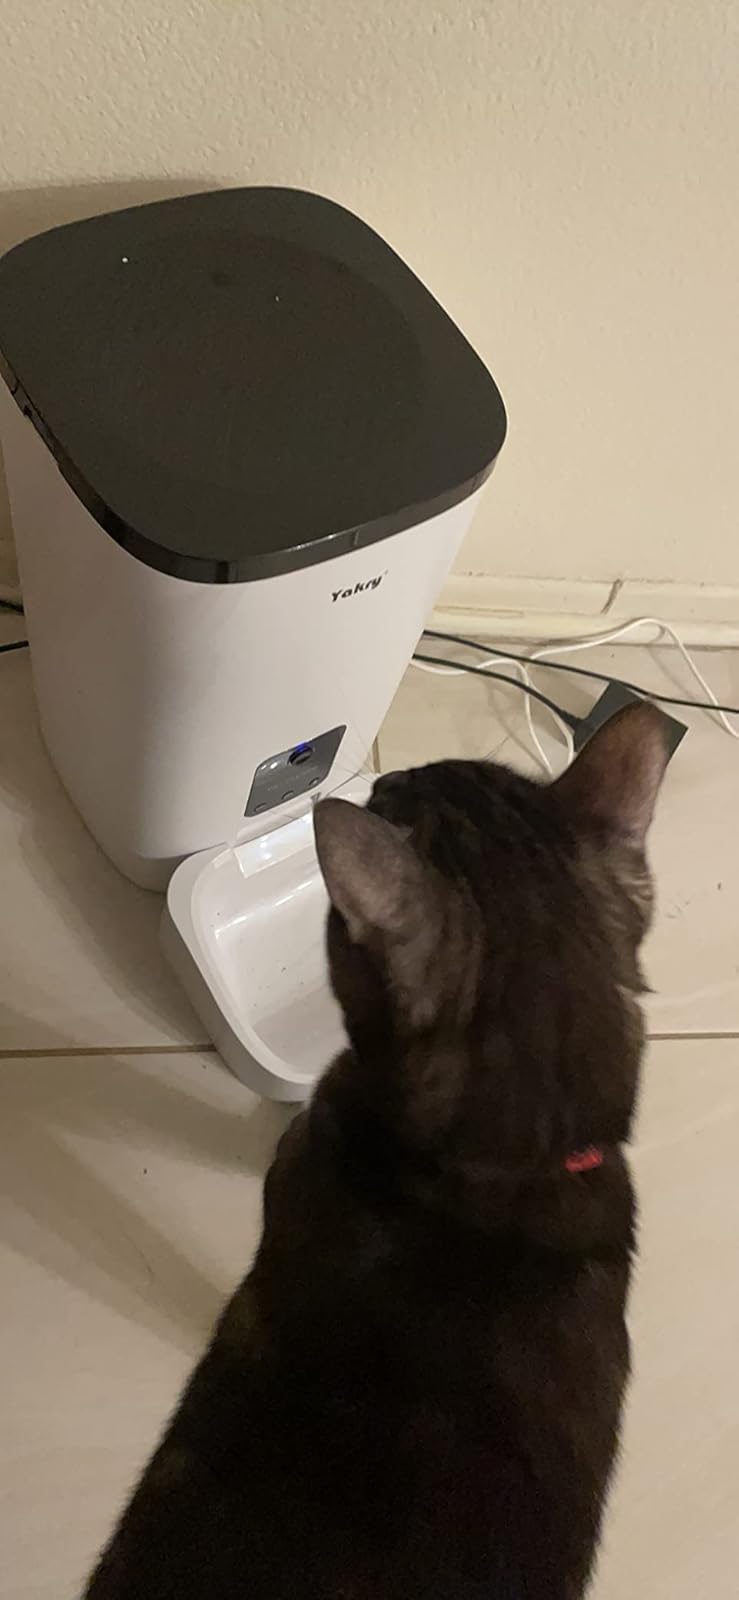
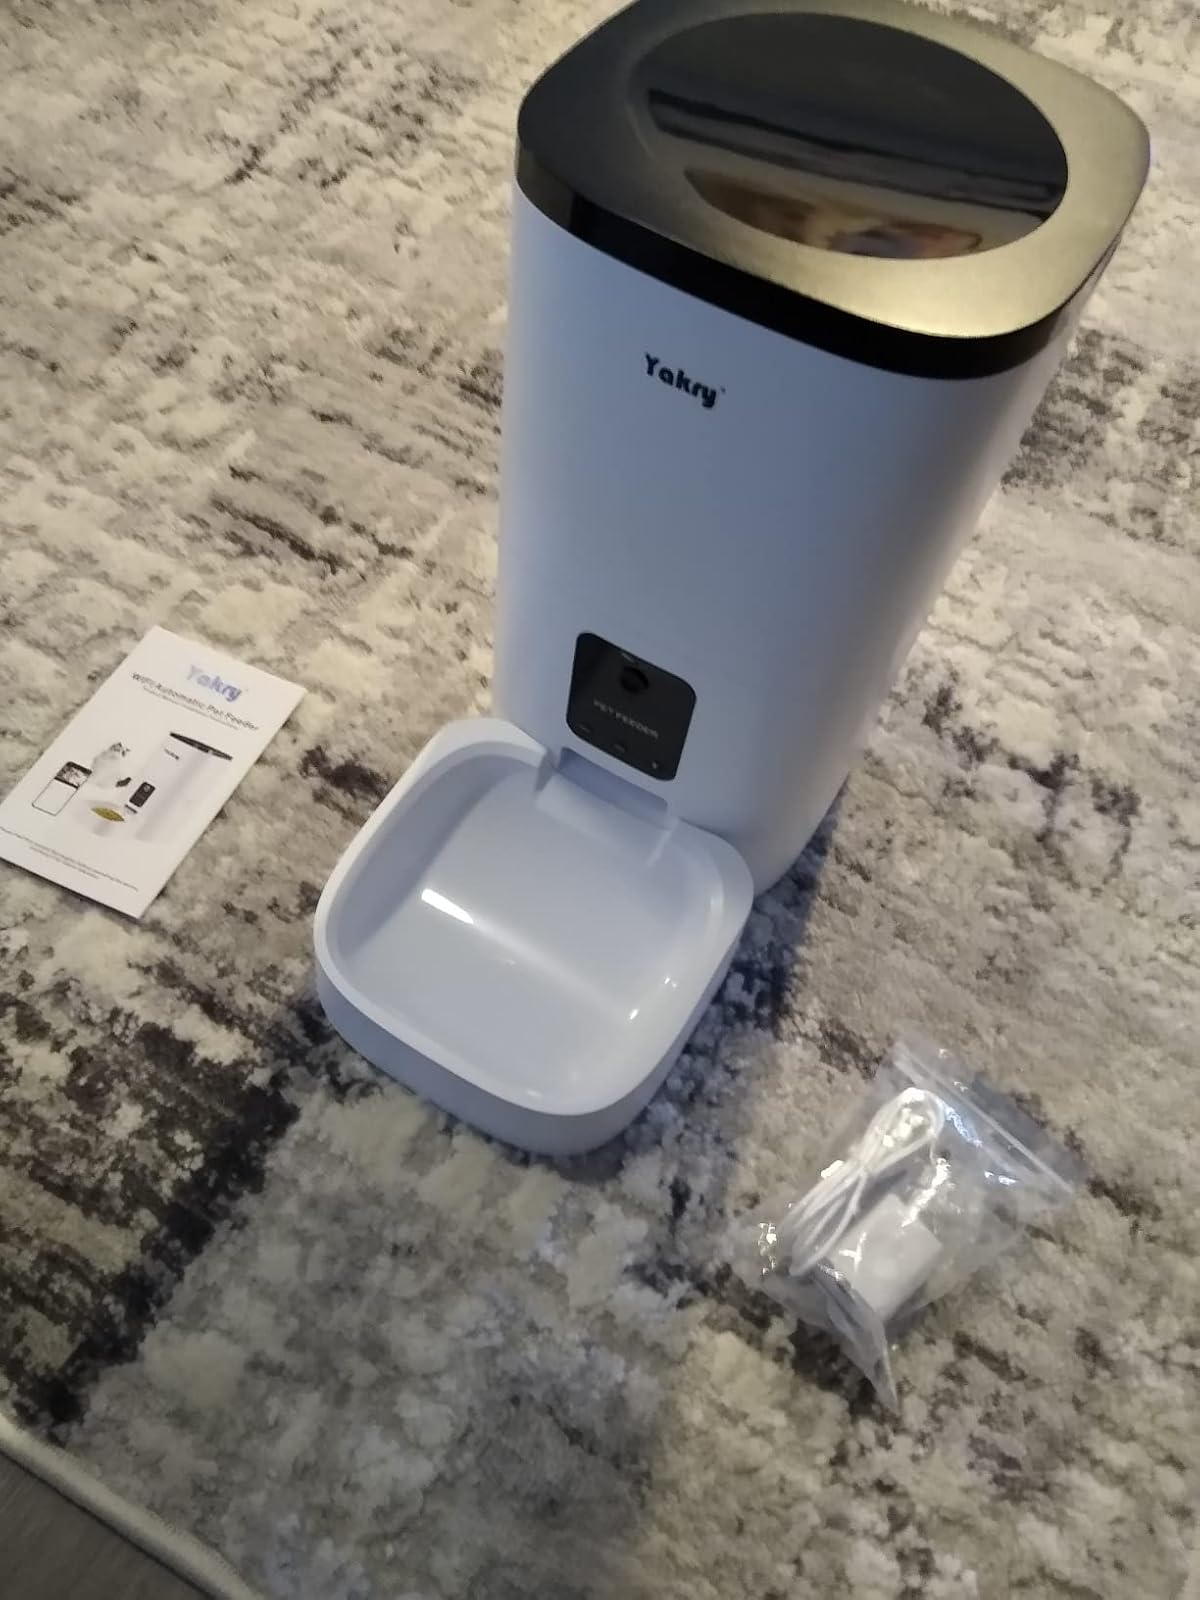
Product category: items_feeder
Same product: yes